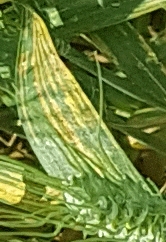
Label: Wheat___Yellow_Rust